John Everard Gurdon

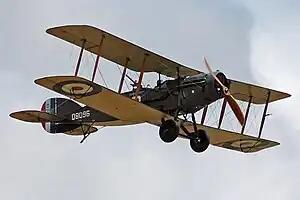
The Shuttleworth Collection's Bristol F.2B Fighter

Gurdon achieved all twenty-eight of his victories between 2 April and 13 August 1918 while flying the Bristol Fighter aircraft, seventeen of them using the front gun. On 7 May he was involved in an historic engagement known as the "Two versus Twenty". Gurdon, together with his observer 2nd Lt. John Thornton, in partnership with one other Bristol Fighter aircraft, piloted by Alfred Atkey with his observer Charles George Gass engaged twenty enemy aircraft. Gurdon and Thornton shot down three enemy aircraft; Atkey and Gass shot down five.